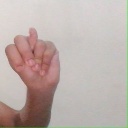
अक्षर: न